Shock construction project

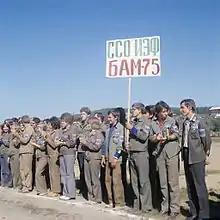
Student construction brigade at the shock construction project of Baikal–Amur Mainline

Shock construction projects also Komsomol shock construction projects was a Soviet propaganda term used for certain construction projects by Komsomol shock brigades in the Soviet Union.